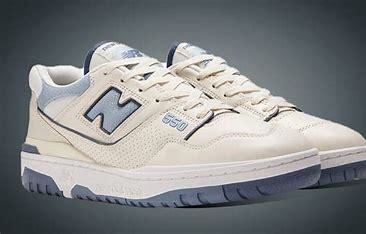
Brand: New
Model: Balance New Balance 550